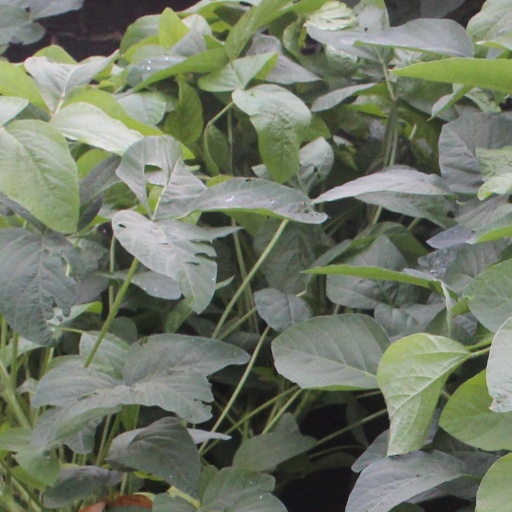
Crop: soybean